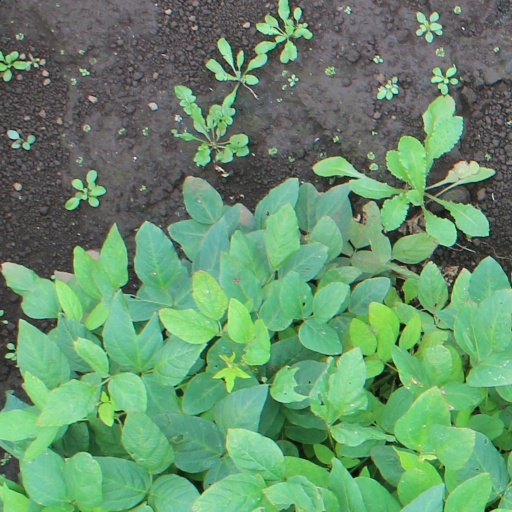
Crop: soybean